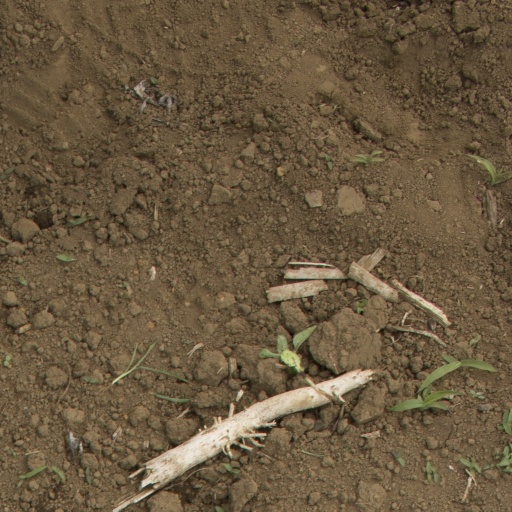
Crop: Jerusalem artichoke